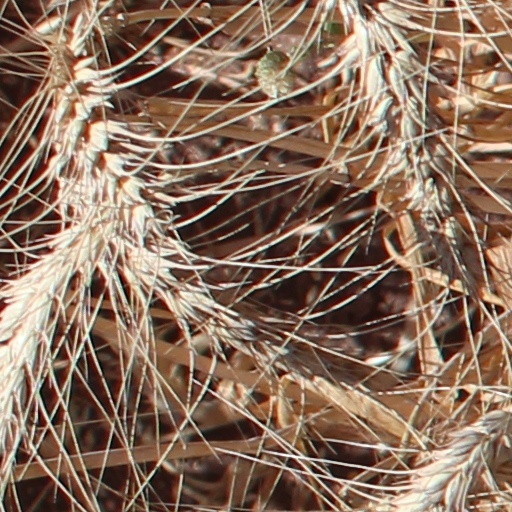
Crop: wheat